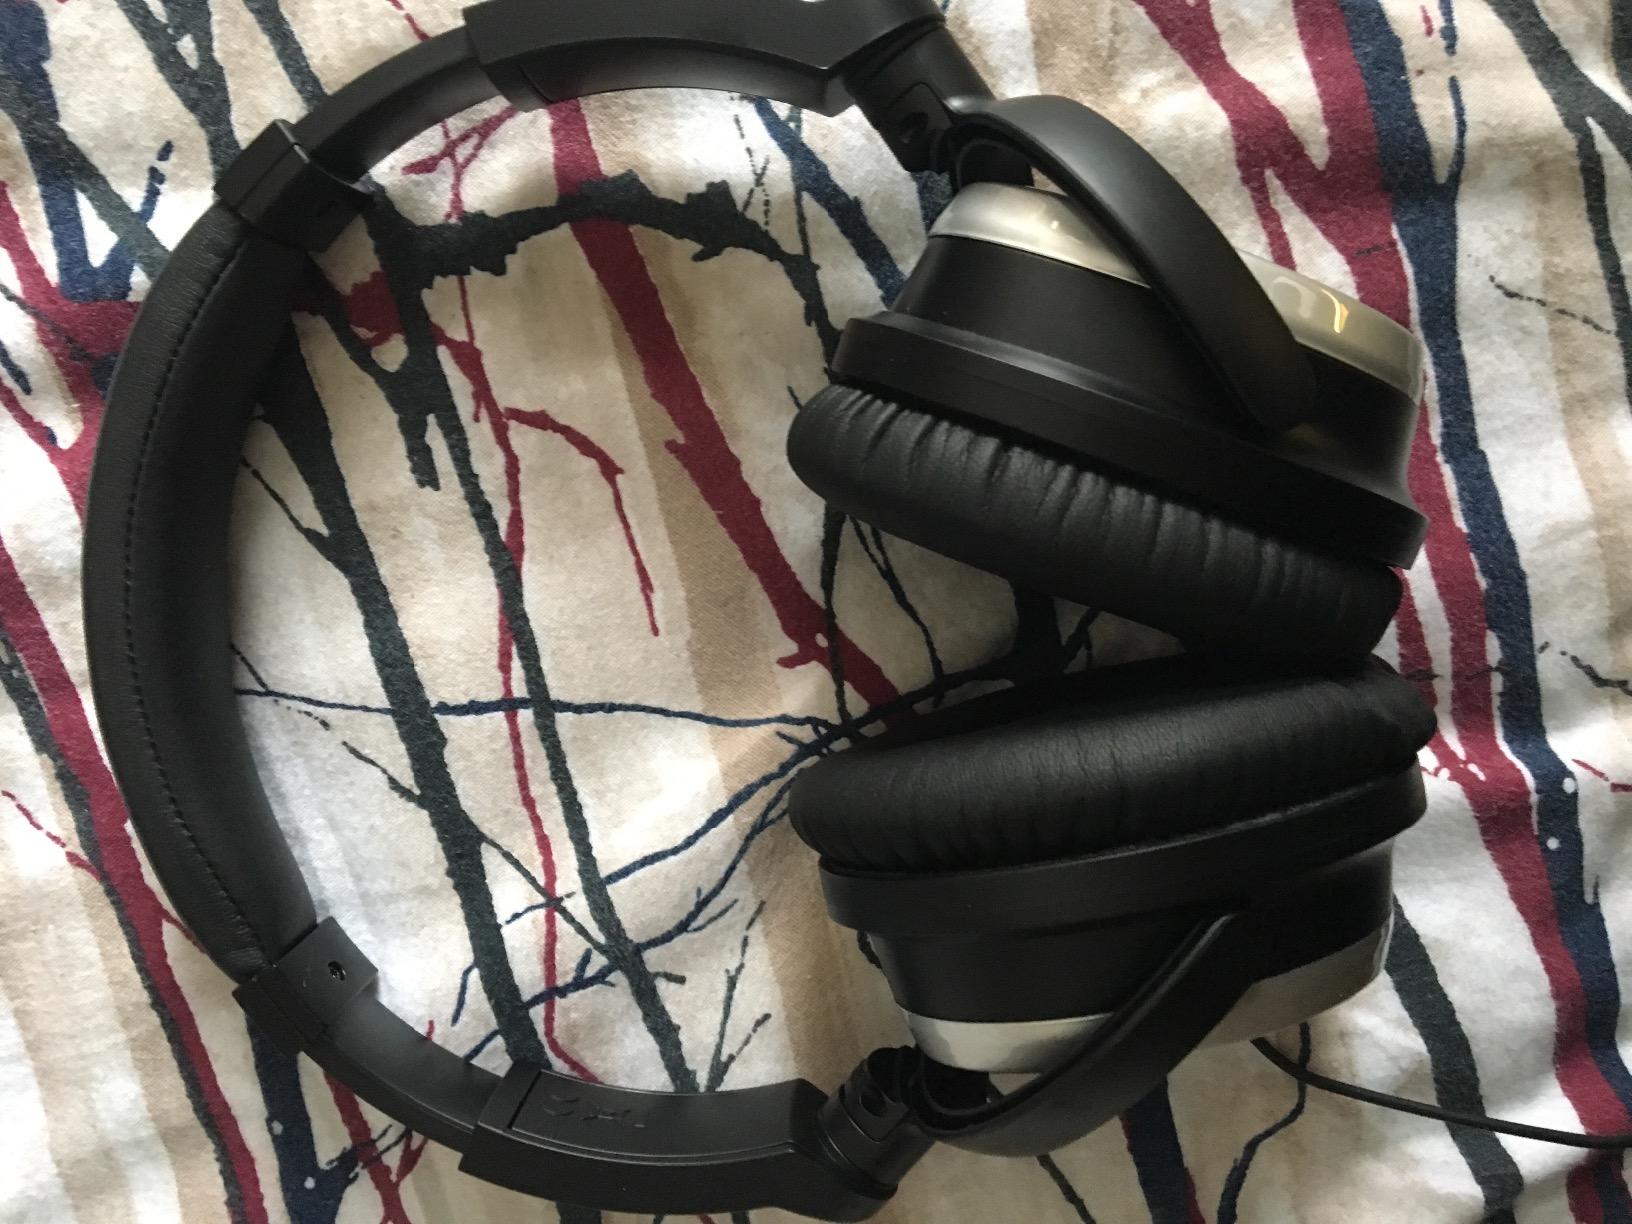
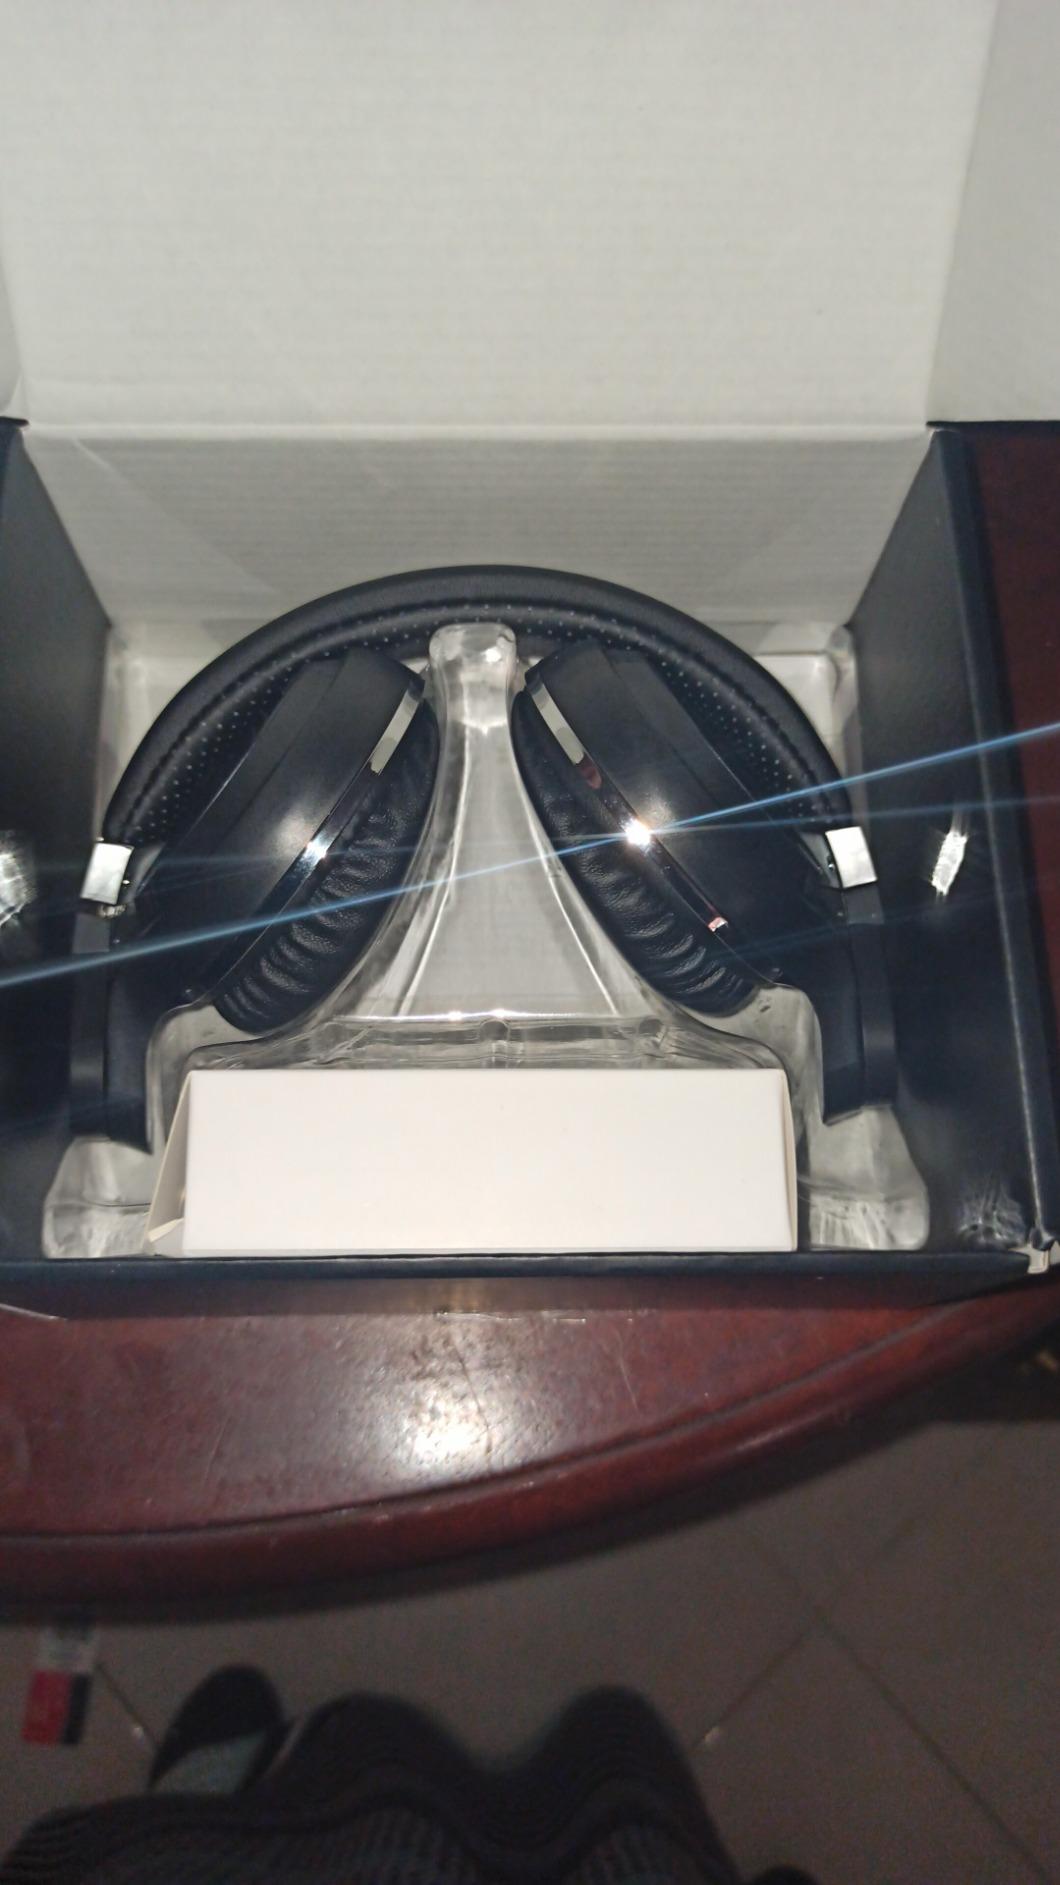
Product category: headphones
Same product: no